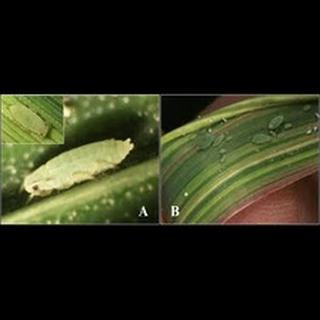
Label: wheat_aphid